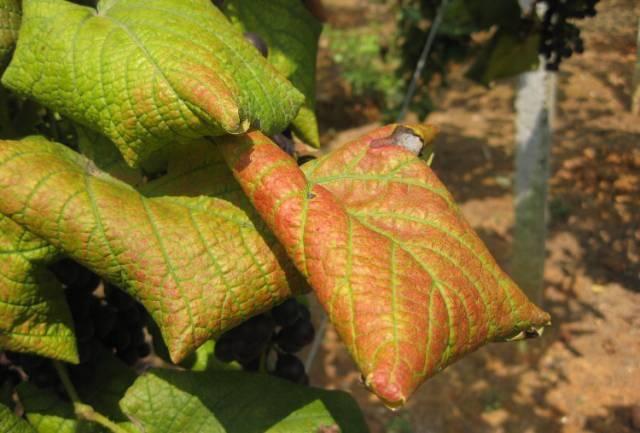
Plant: Grape
Disease: grapevine leafroll disease